Santhosh Keezhattoor

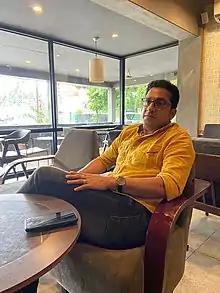

Santhosh Keezhattoor is an Indian film actor and theatre artist, known for his work in Malayalam films. Before working in films, he worked as a theatre artist and programme producer.